Alure

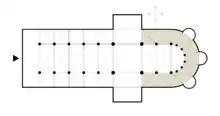
Diagram of Ambulatory

An alure (O. Fr., from "aller", "to walk") or allure is an architectural term for an alley, passage, the water-way or flat gutter behind a parapet, the galleries of a clerestory, or sometimes even the aisle itself of a church. The term is occasionally written "valure" or "valoring". It may also be used to refer to a wall-walk on a castle wall.